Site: brandenburg
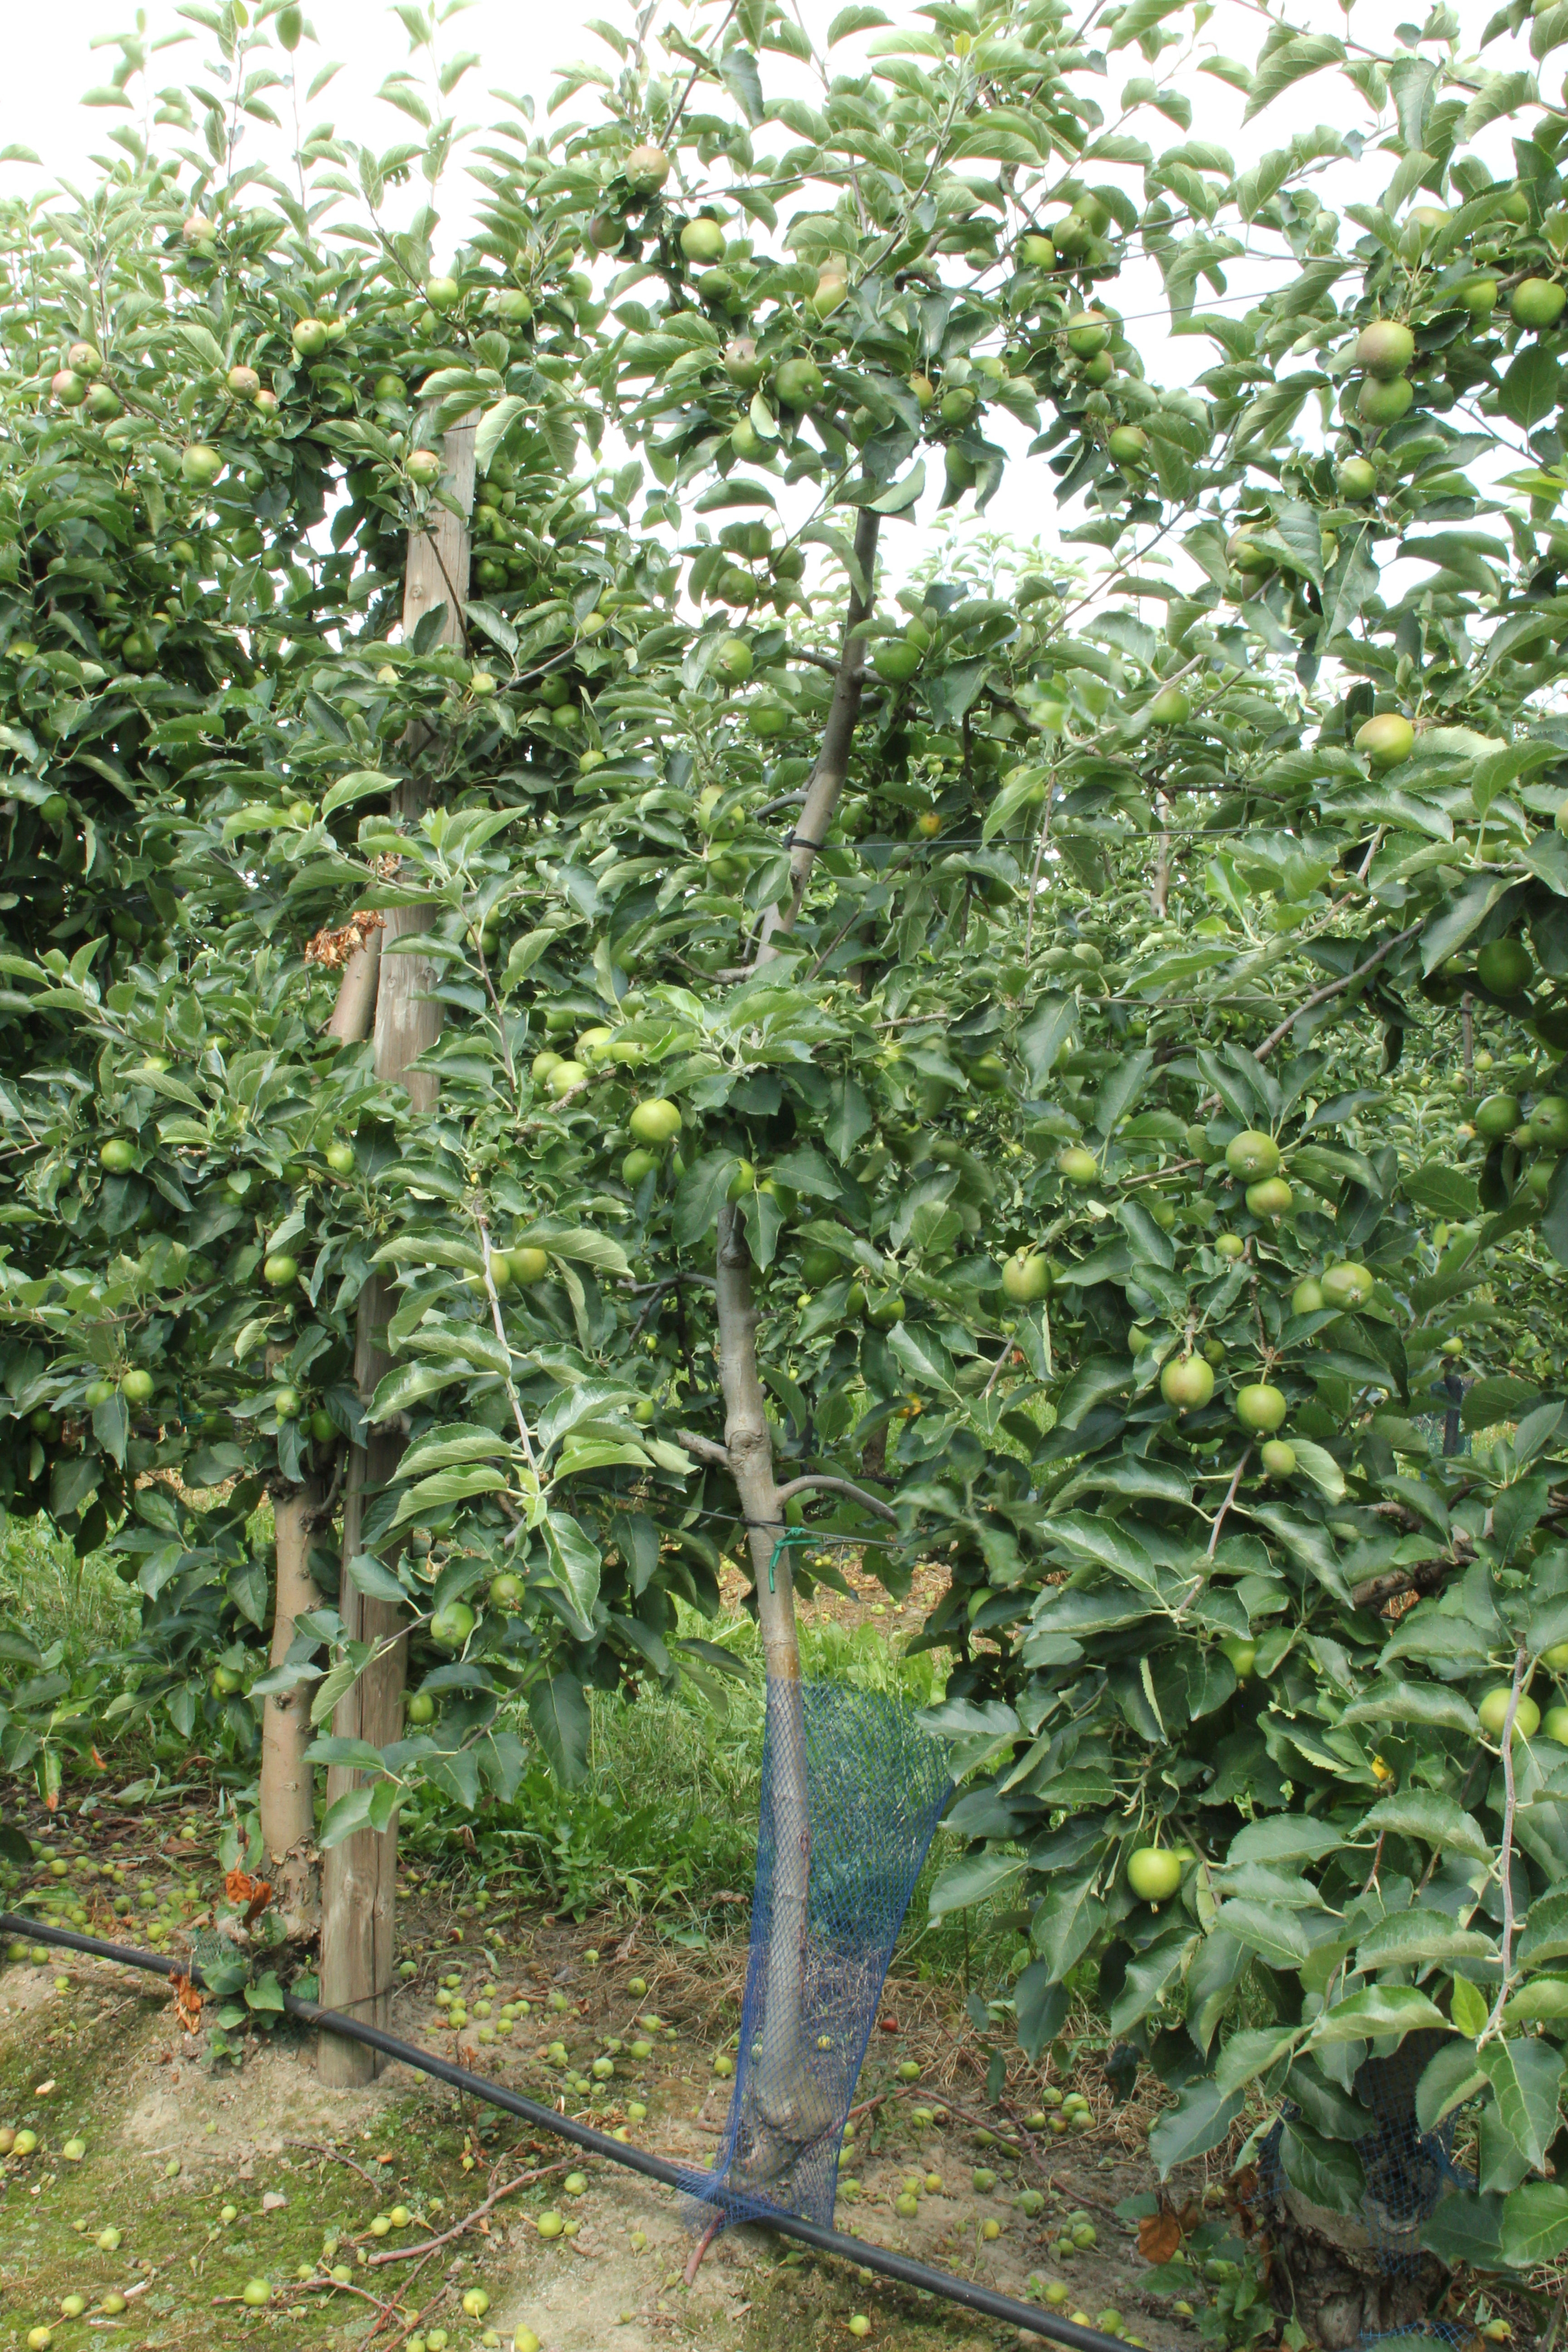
Growth stage (BBCH 74): Development of fruit